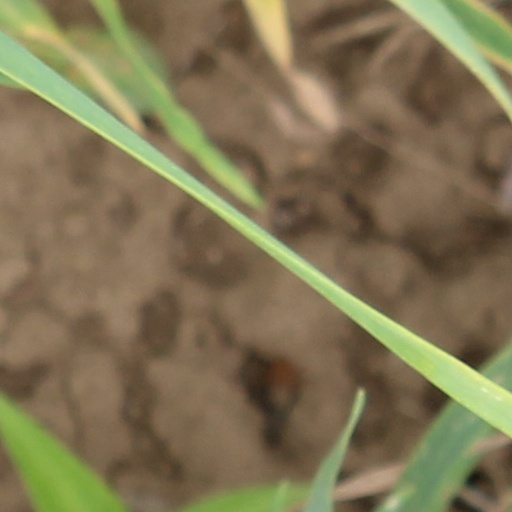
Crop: wheat